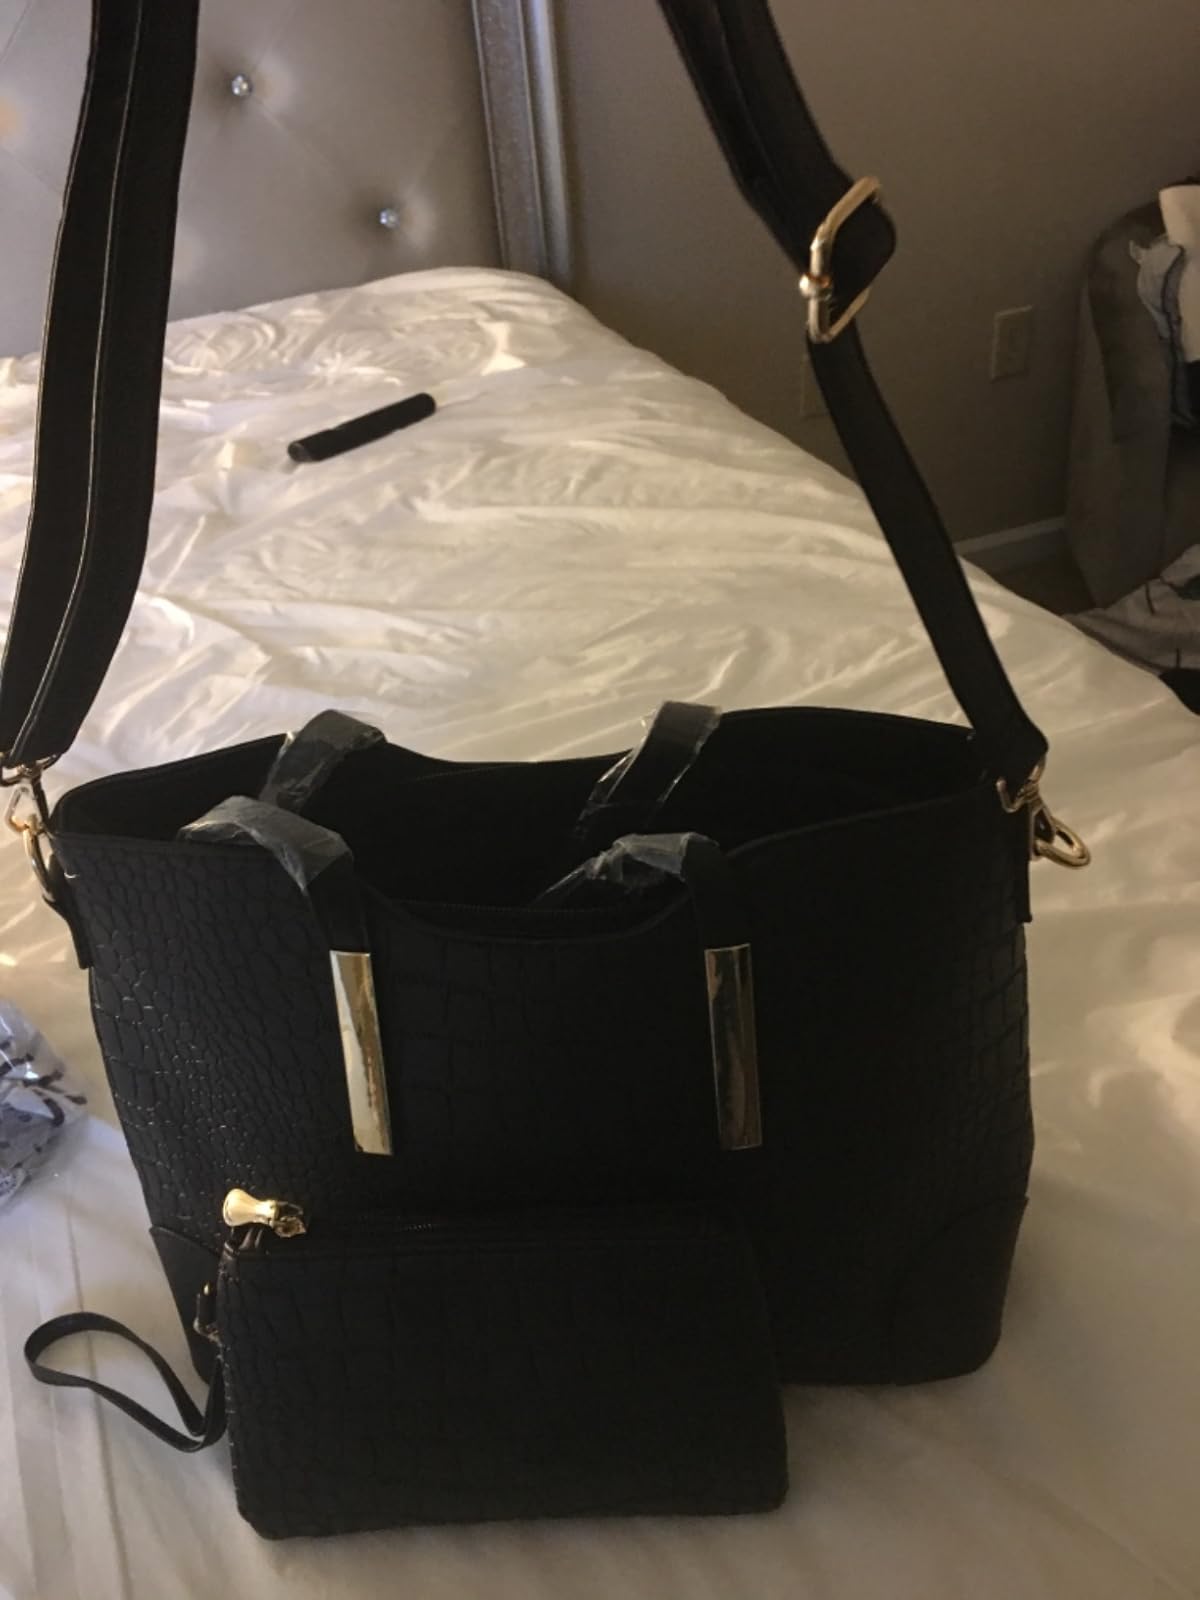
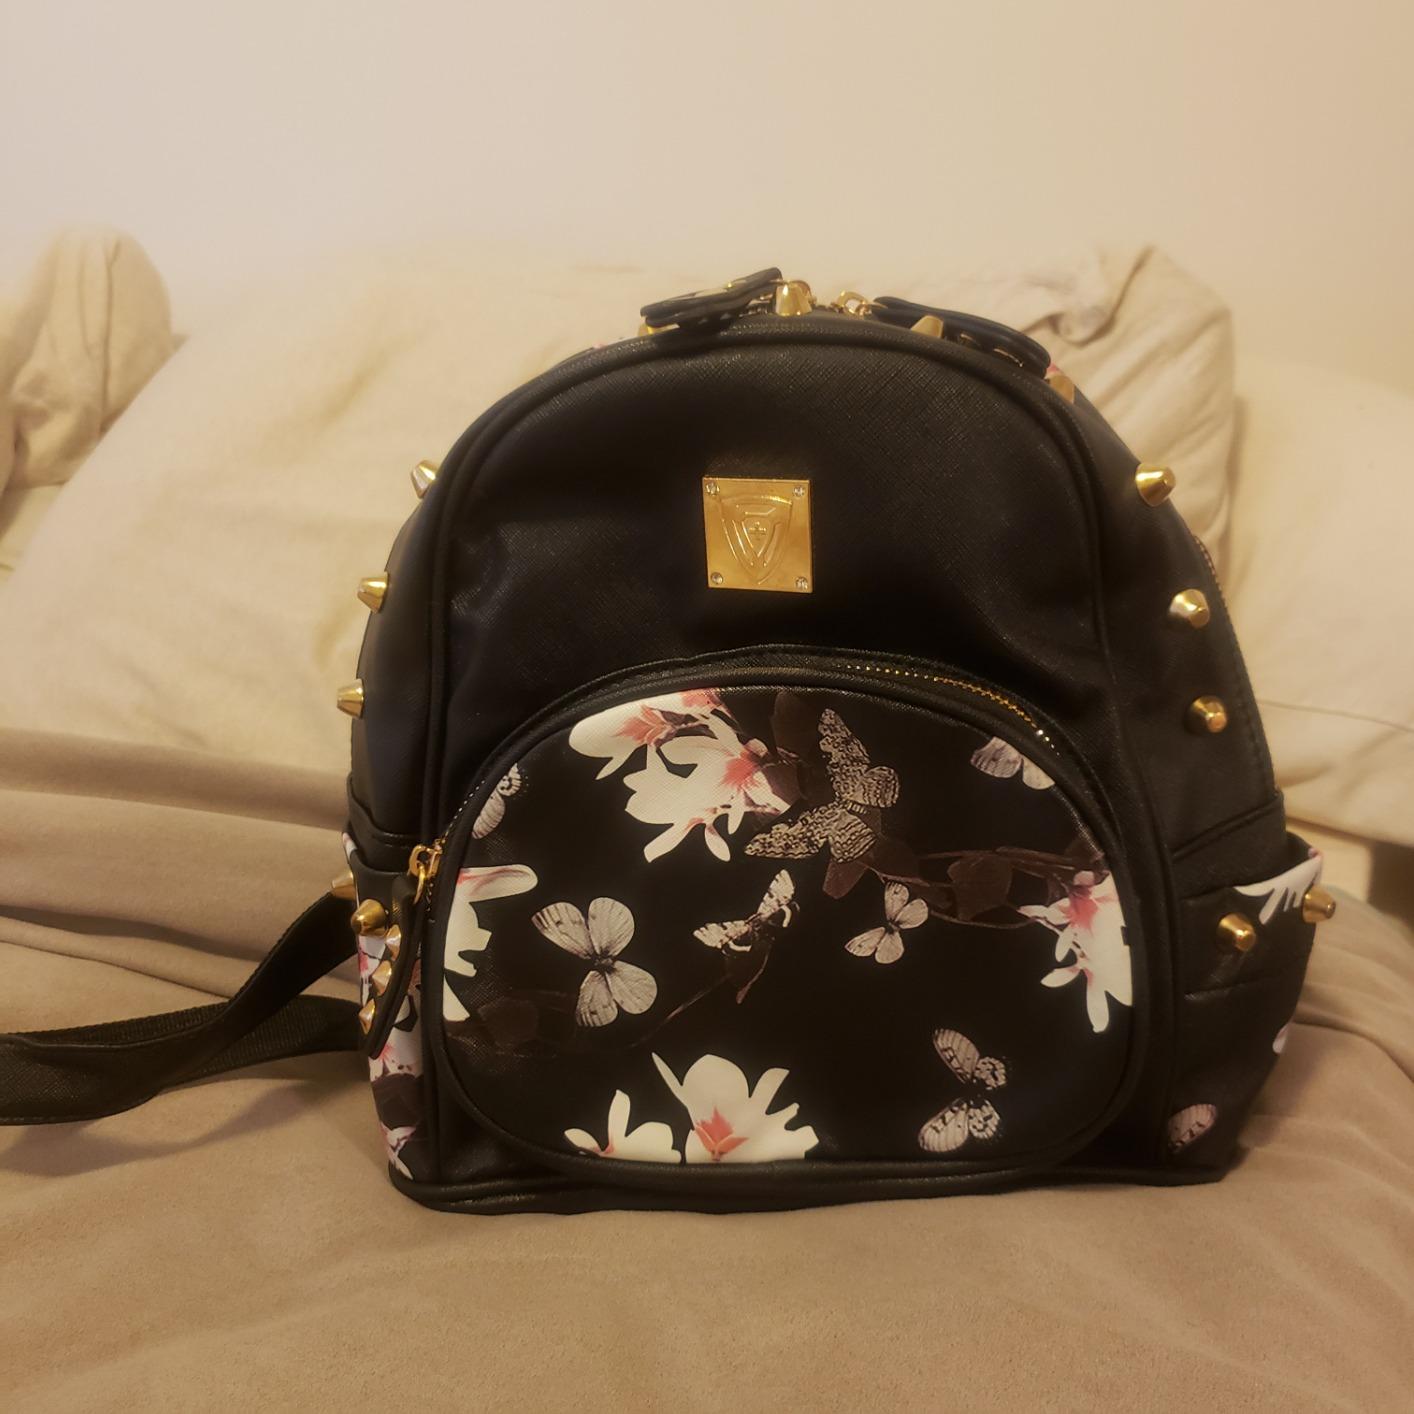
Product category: accessories_handbag
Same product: no